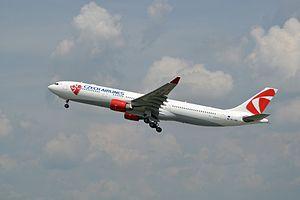
CSA Czech Airlines, est la compagnie nationale de la République Tchèque basée à l'Aéroport de Prague-Václav-Havel. Elle est membre de l'alliance Skyteam depuis mars 2001.